Scottish education in the eighteenth century

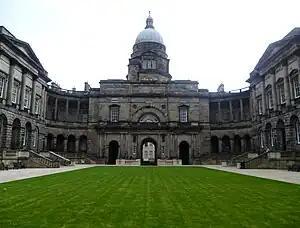
Old College, University of Edinburgh, built to plans drawn up by Robert Adam and completed in the nineteenth century

The five ancient Scottish university colleges recovered from the disruption of the Reformation, civil wars and Restoration with a lecture-based curriculum that was able to embrace economics and science, offering a high-quality liberal education to the sons of the nobility and gentry. They established chairs of mathematics, astronomy was facilitated by the building of observatories, and Robert Sibbald was appointed as the first Professor of Medicine at Edinburgh and he co-founded the Royal College of Physicians of Edinburgh in 1681. helping the universities to become major centres of medical education and would put Scotland at the forefront of Enlightenment thinking.